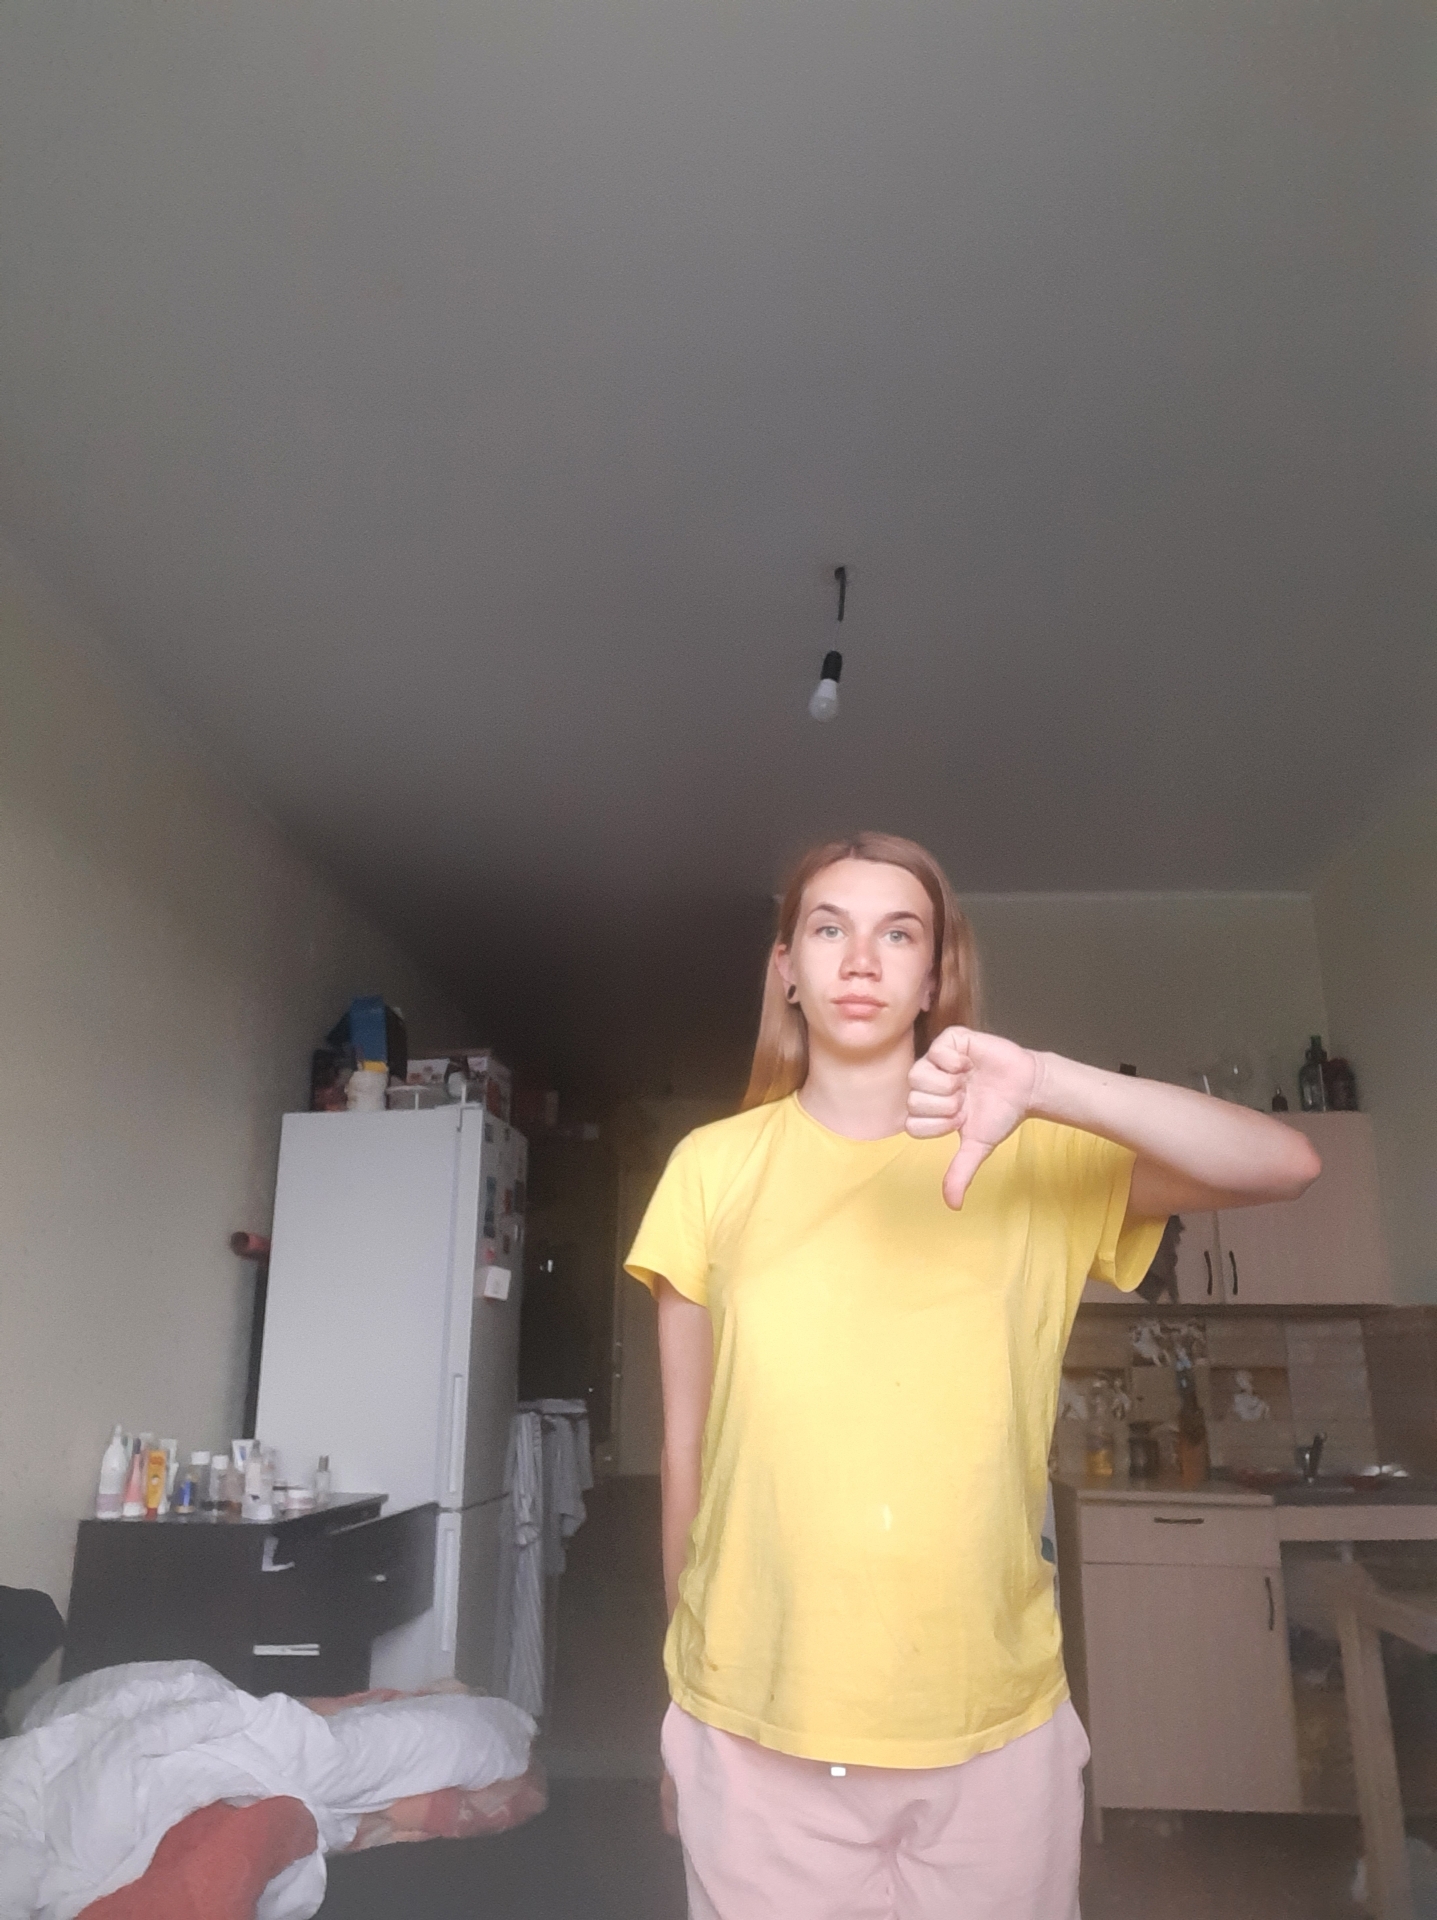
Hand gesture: dislike